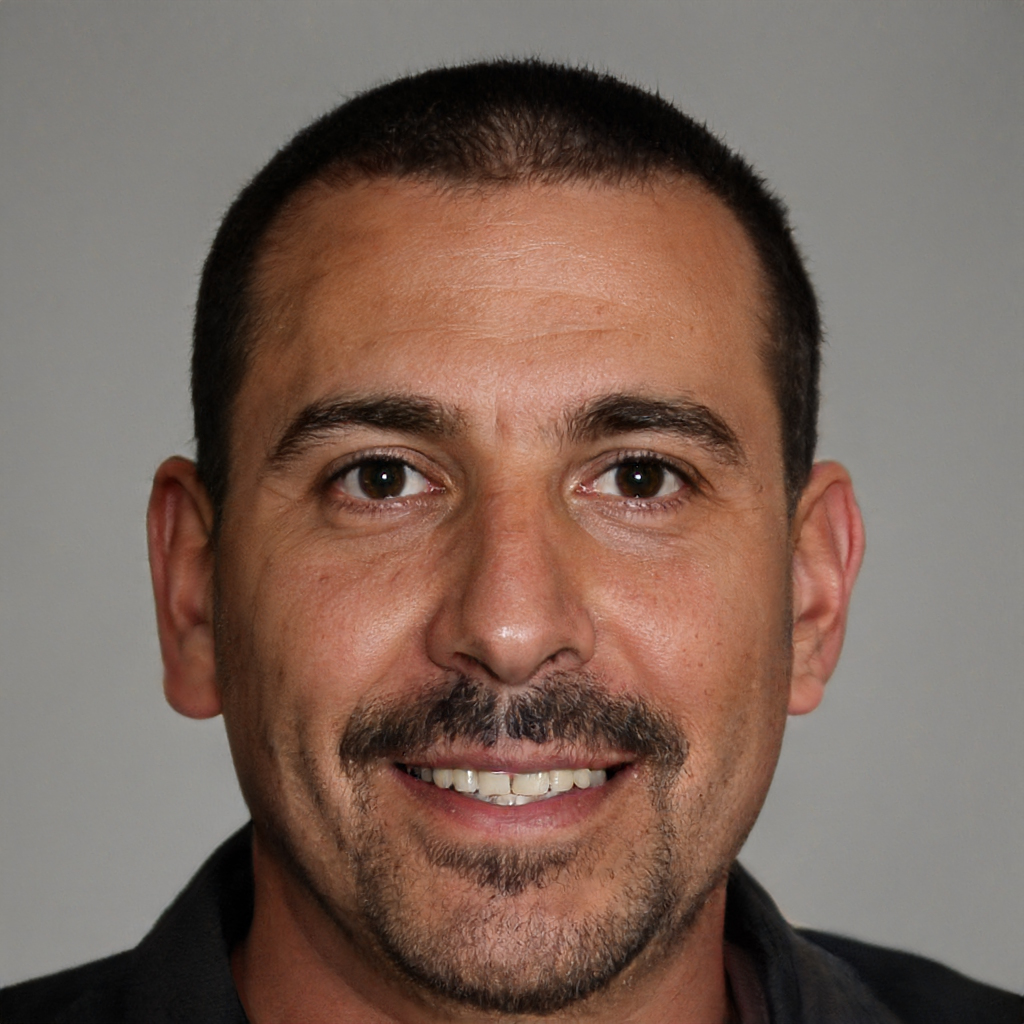
Portrait style: Real Portrait